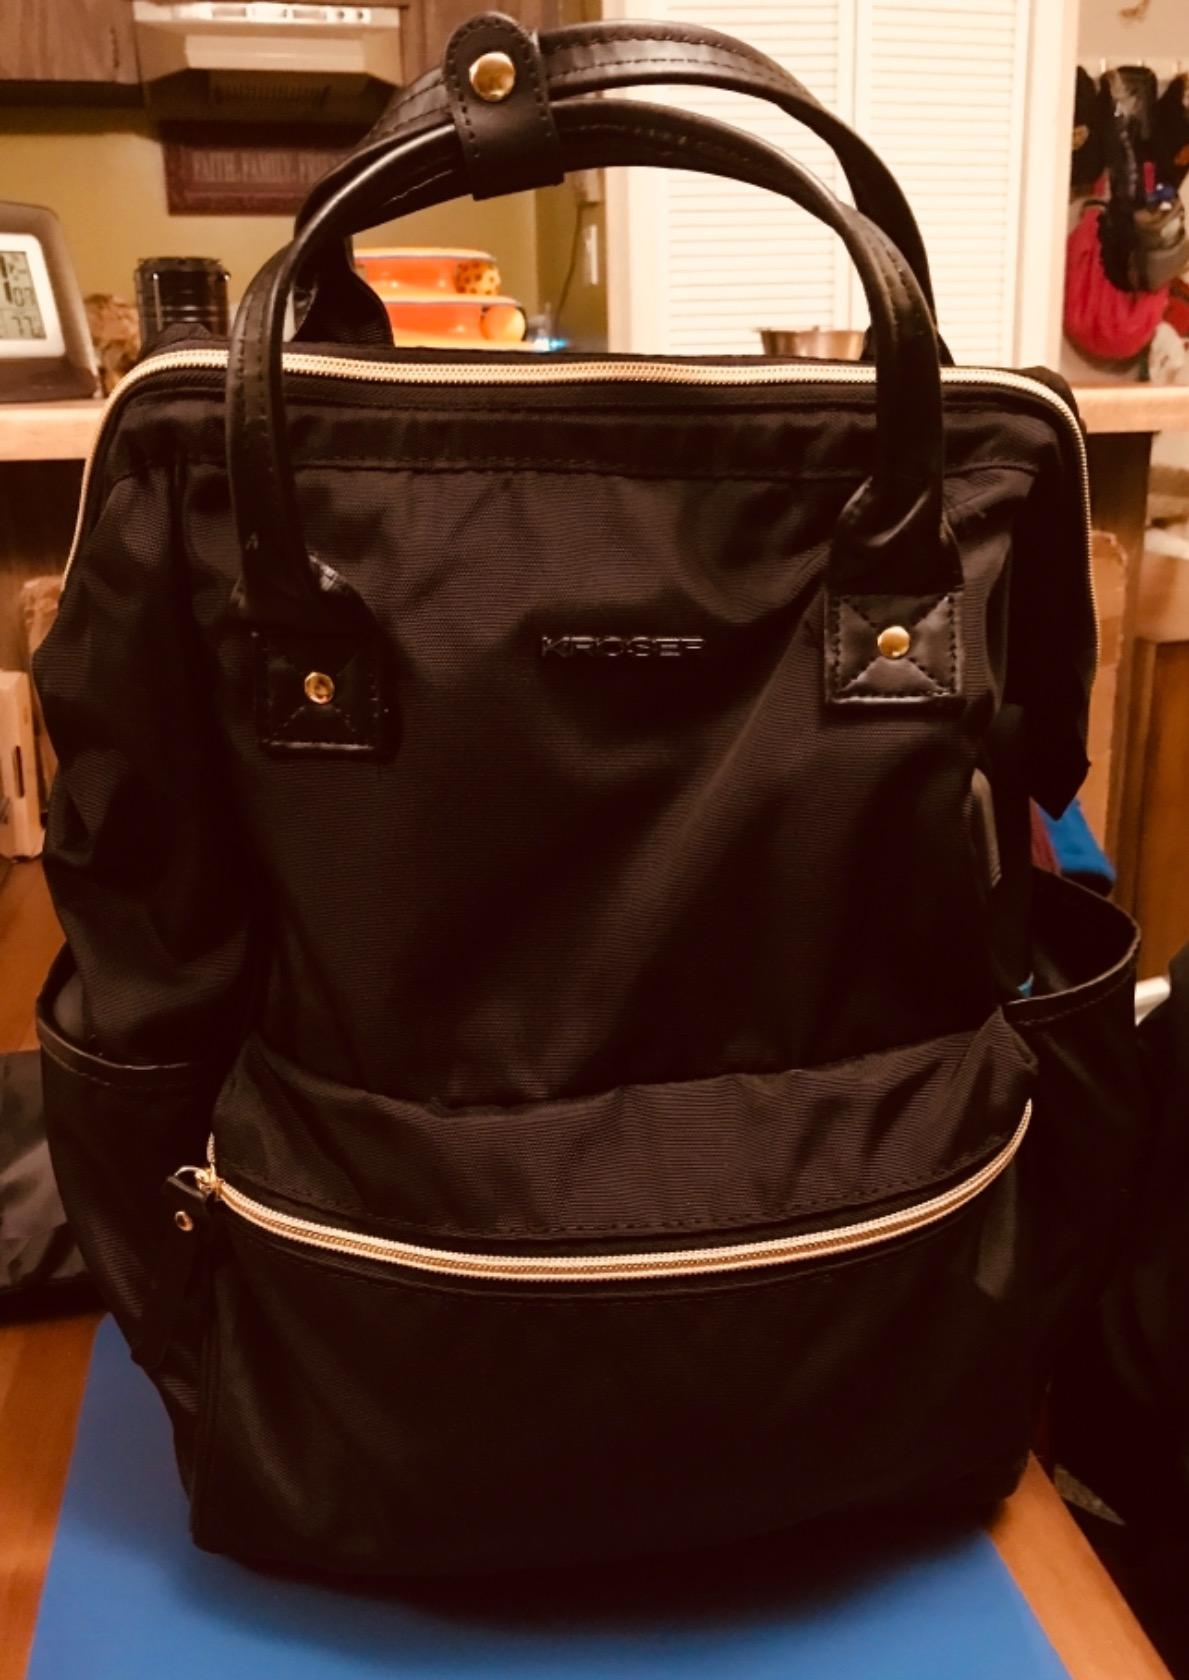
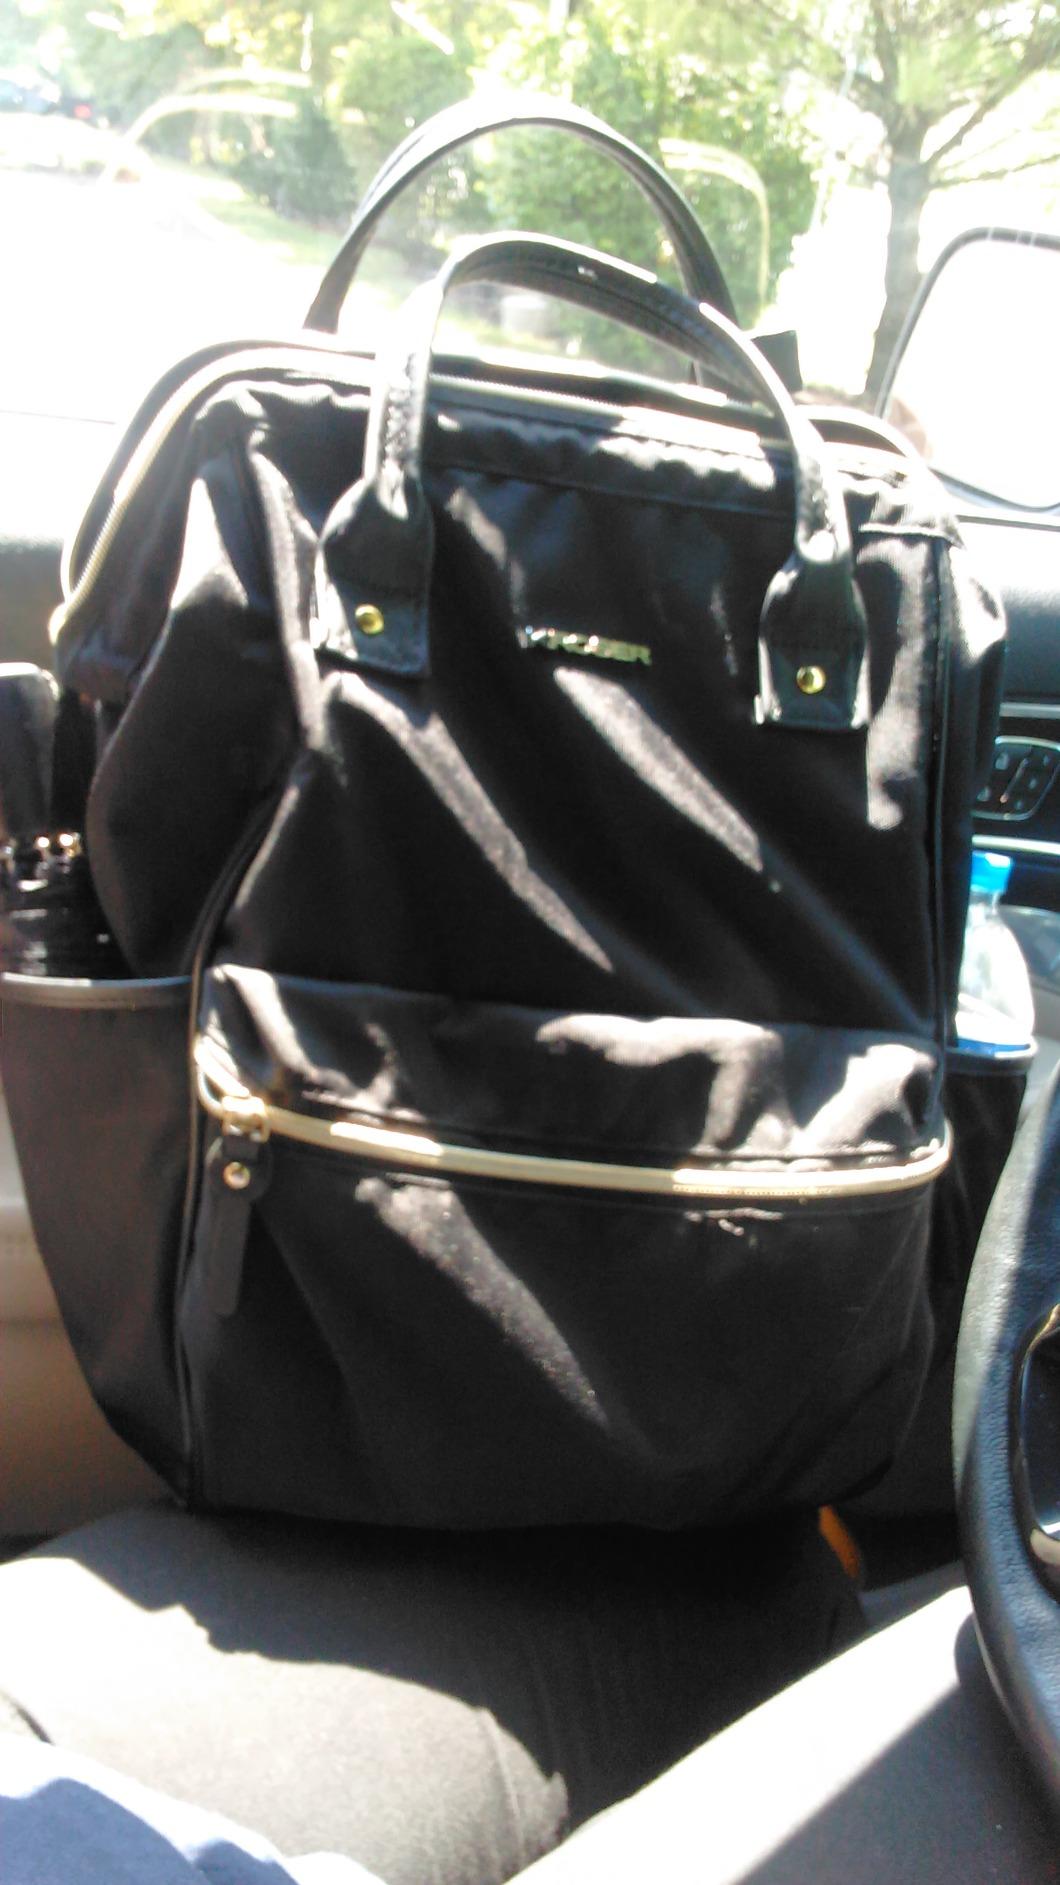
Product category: bag
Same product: yes